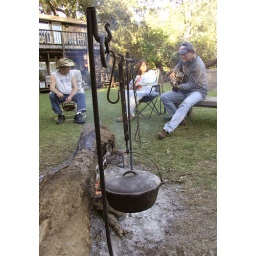
Barry plays a song on his new guitar while a pot of beans cooks over a fire.